Roderick MacKenzie (British Army officer)

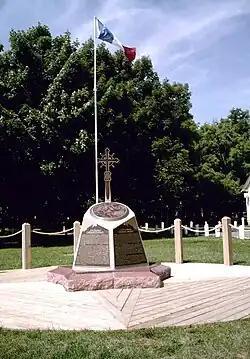
Monument commemorating the arrival at Caraquet of the Acadians, and their removal by British Army officer Roderick MacKenzie.

Roderick MacKenzie served as a British army officer in the First Highland Battalion of Foot. He appears to have been first remarked in the London Gazette on 18 January 1757, under Commandant Lieutenant Colonel Archibald Montgomery. It is unclear whether he "was badly wounded" in the capture of St. John's during the 1762 Battle of Signal Hill, as there were in the Gazette of 1757 three Captains and three Lieutenants with the same last name.